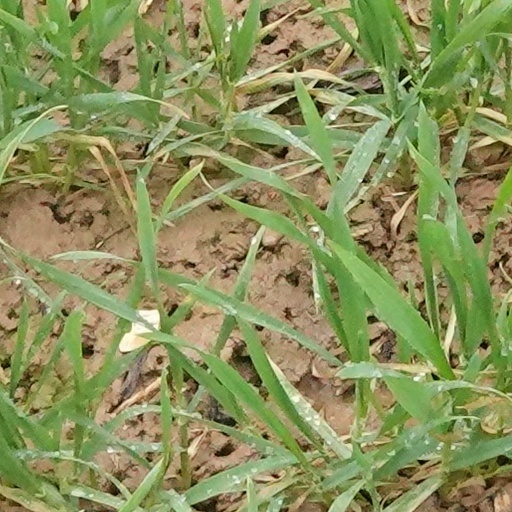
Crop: wheat